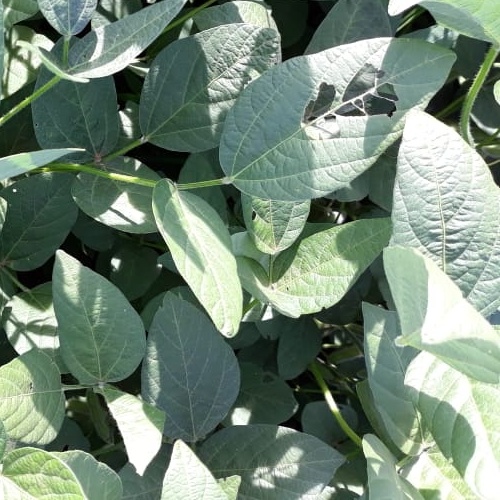
Label: Caterpillar